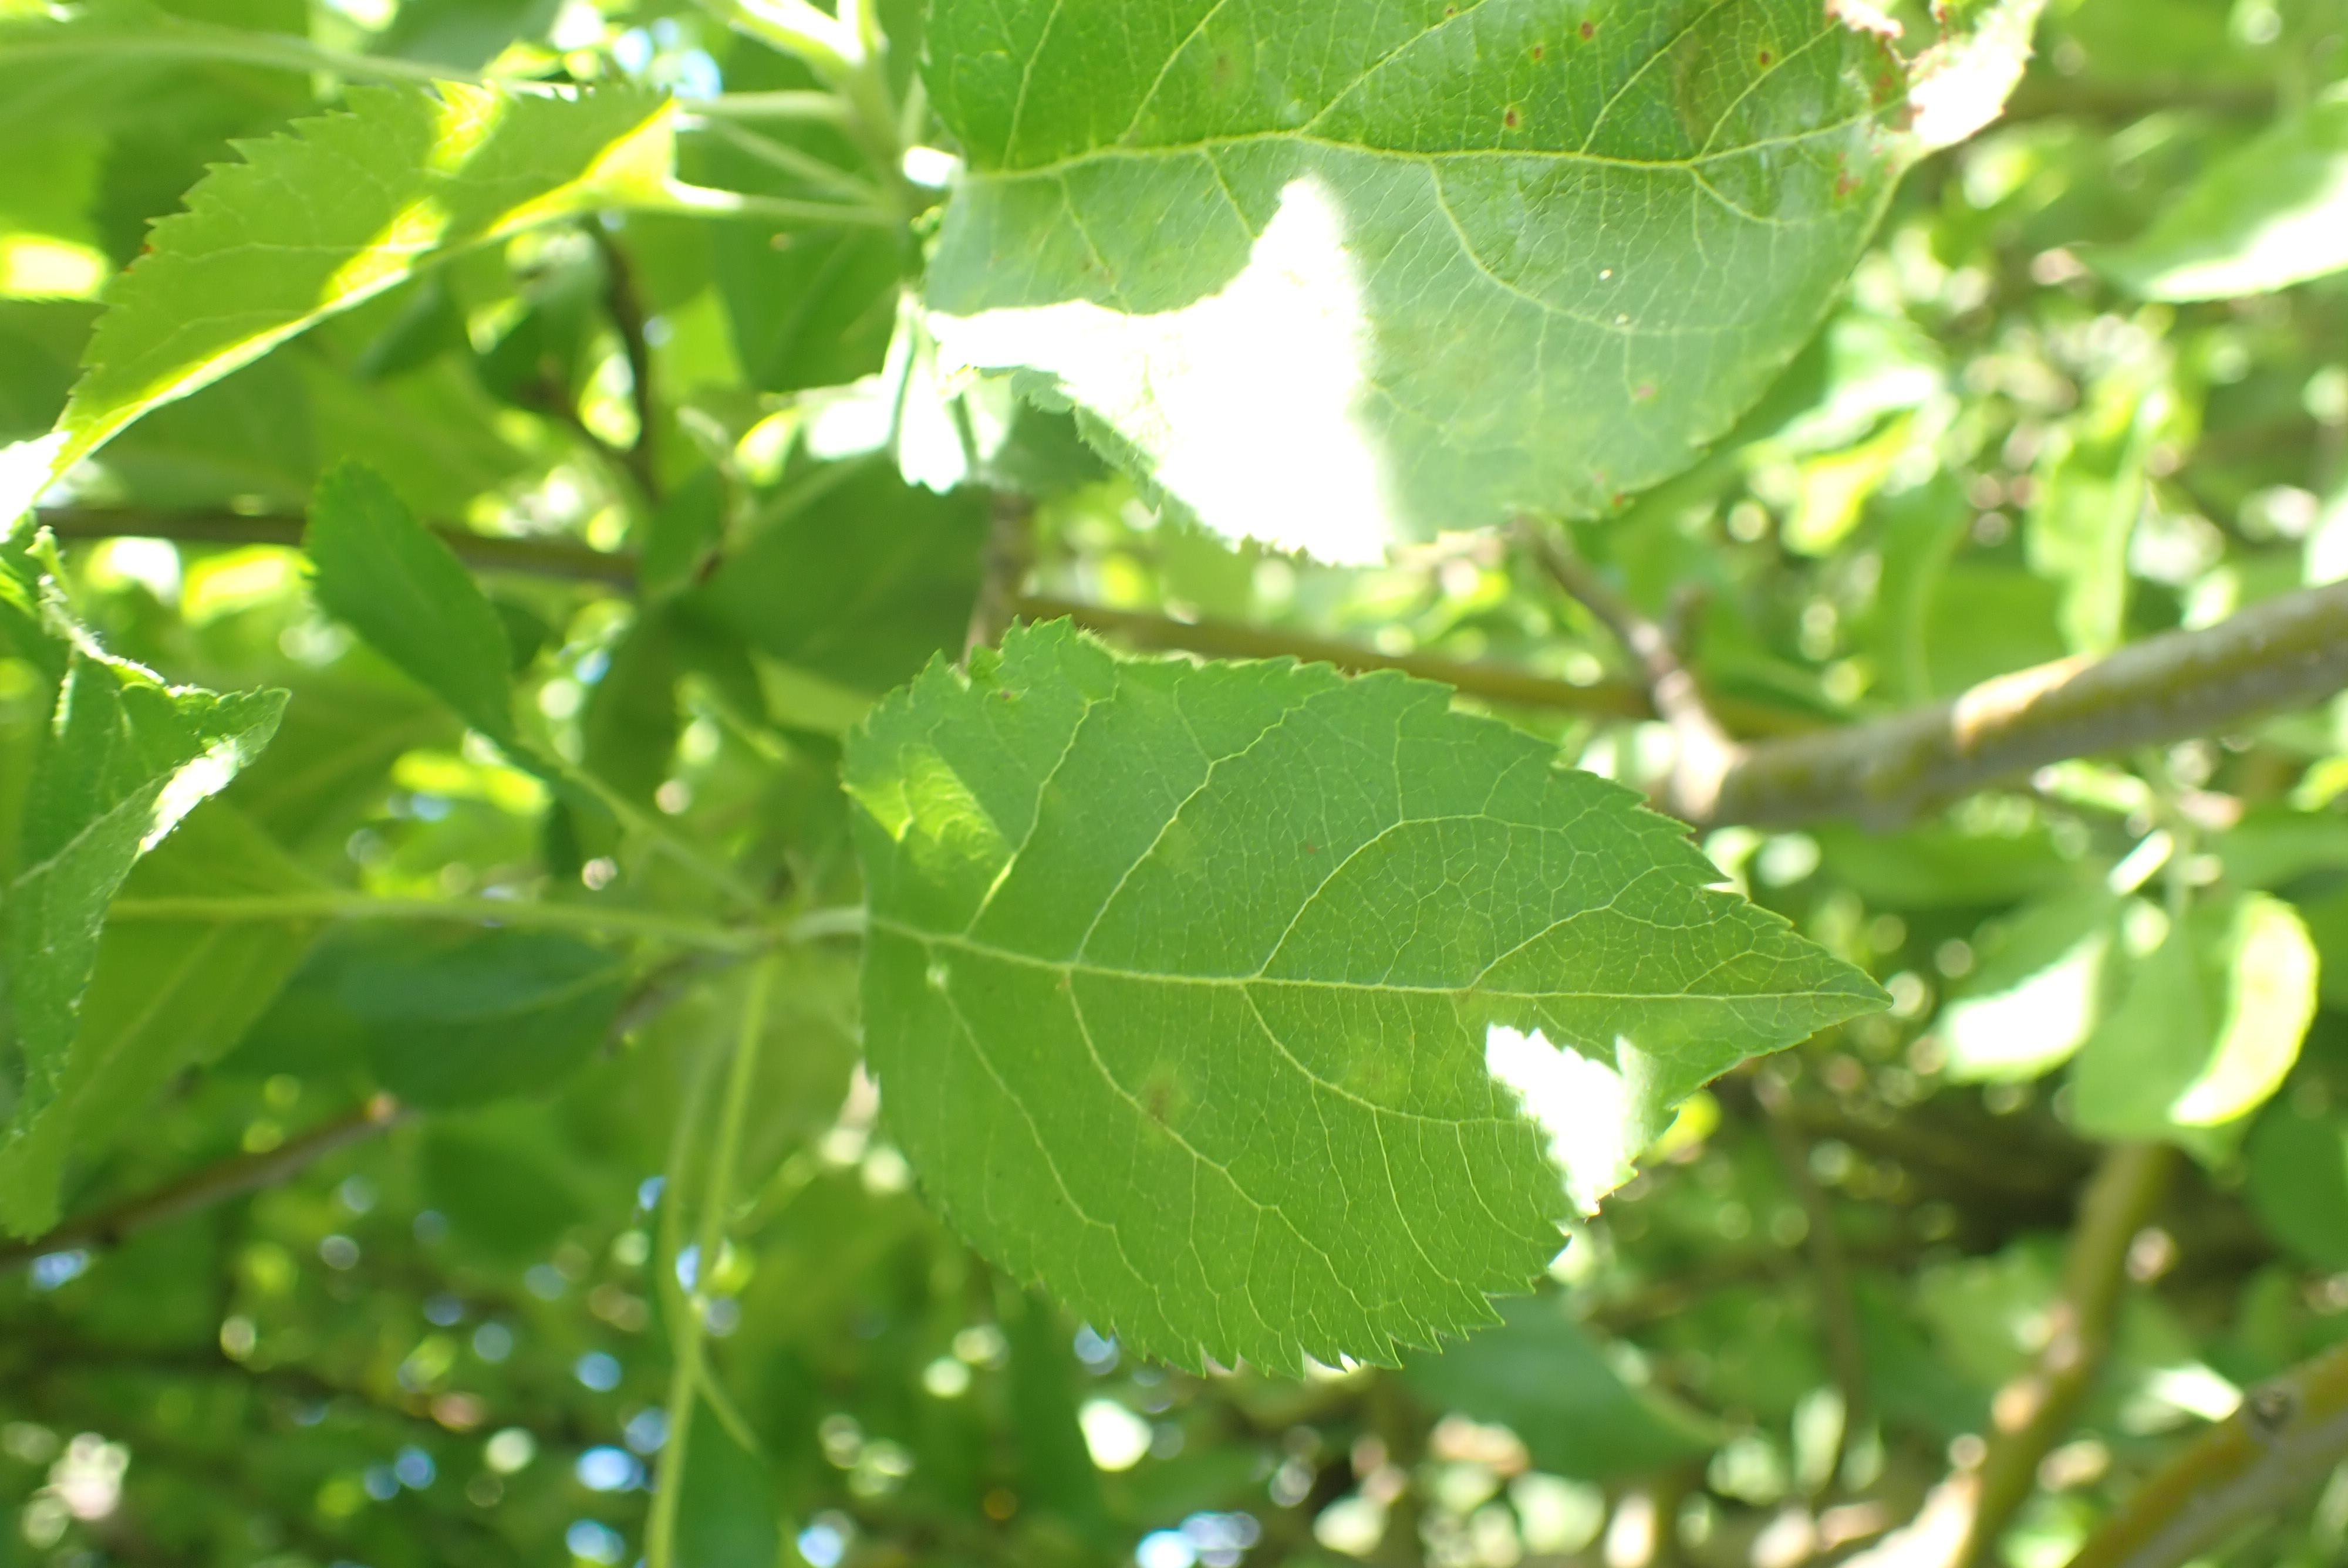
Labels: scab